Rocket Lab Electron

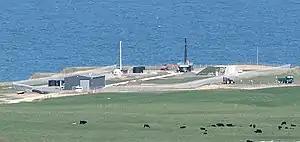
The Māhia launch site under construction in 2016

The rocket is launched from Rocket Lab Launch Complex 1 on Māhia Peninsula, New Zealand. The launch pad's remote and sparsely populated location is intended to enable a high frequency of launches. The rocket and launch pad were both privately funded, the first time all parts of an orbital launch operation were entirely run by the private sector (other private spaceflight companies lease launch facilities from government agencies or only launch suborbital rockets).